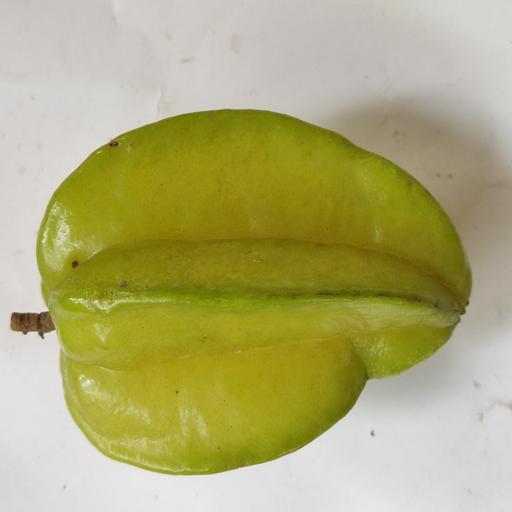
Crop type: Carambola